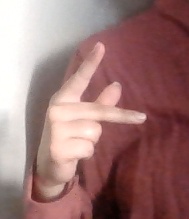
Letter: dha